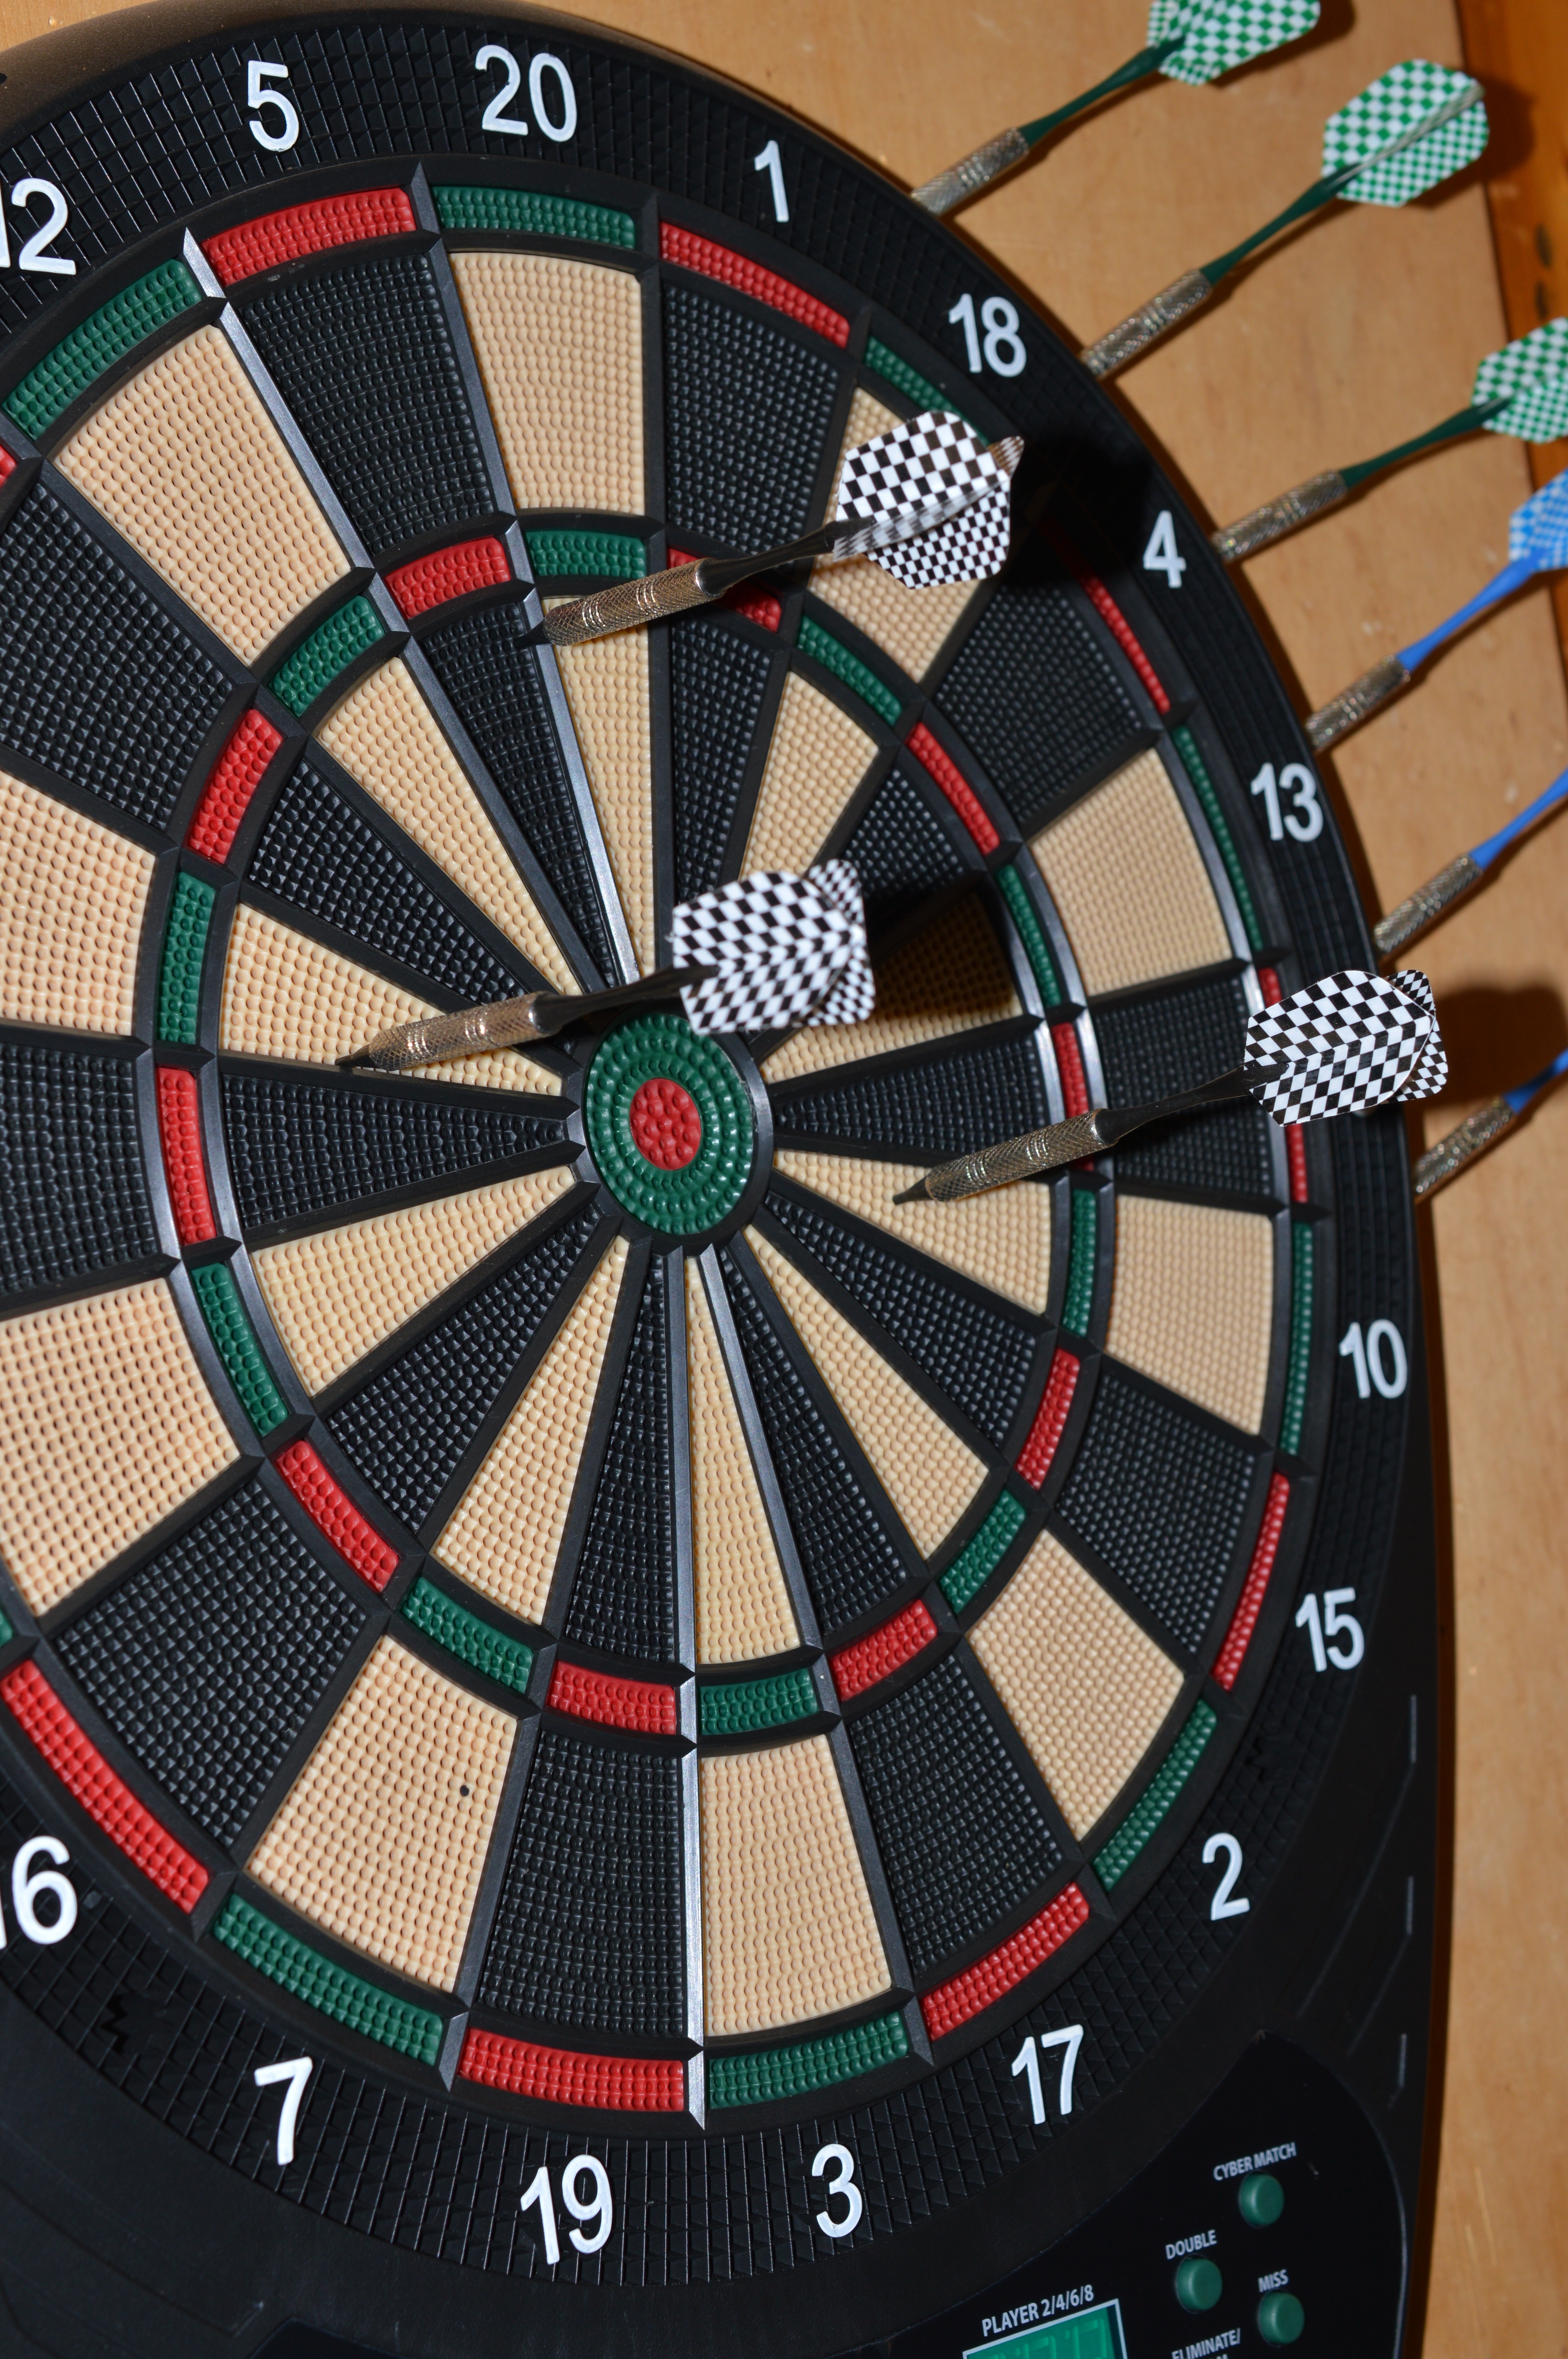
sport, play, recreation, pattern, throw, sports, arrows, games, target, darts, dart, dartboard, individual sports, indoor games and sports, rackets, tennis racket accessory